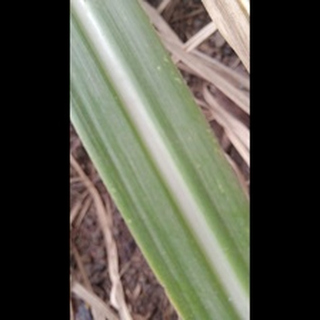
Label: healthy_sugarcane